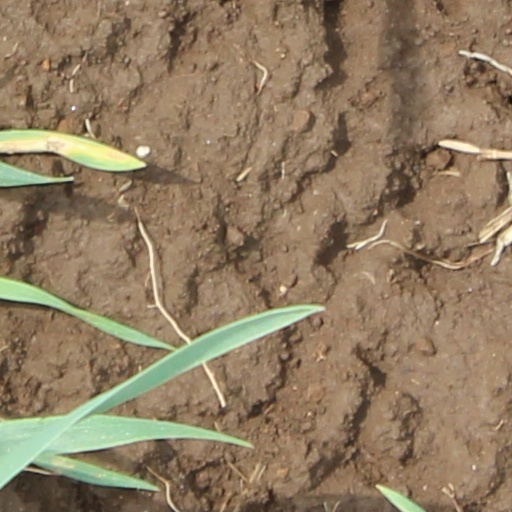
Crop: wheat